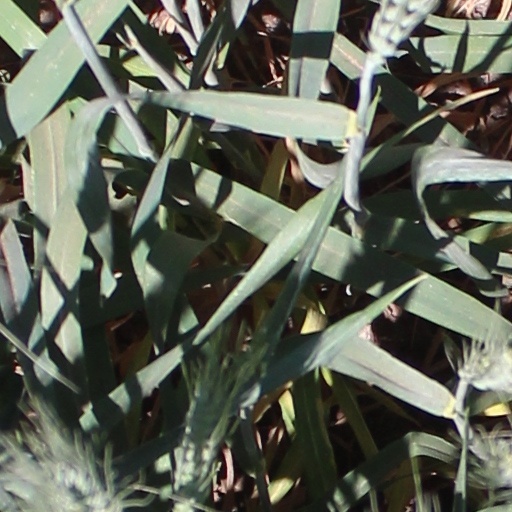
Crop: wheat